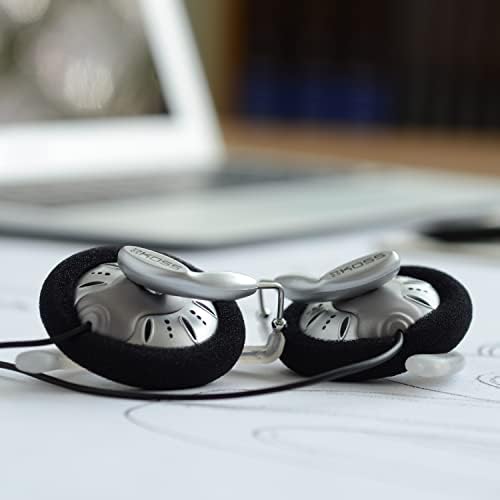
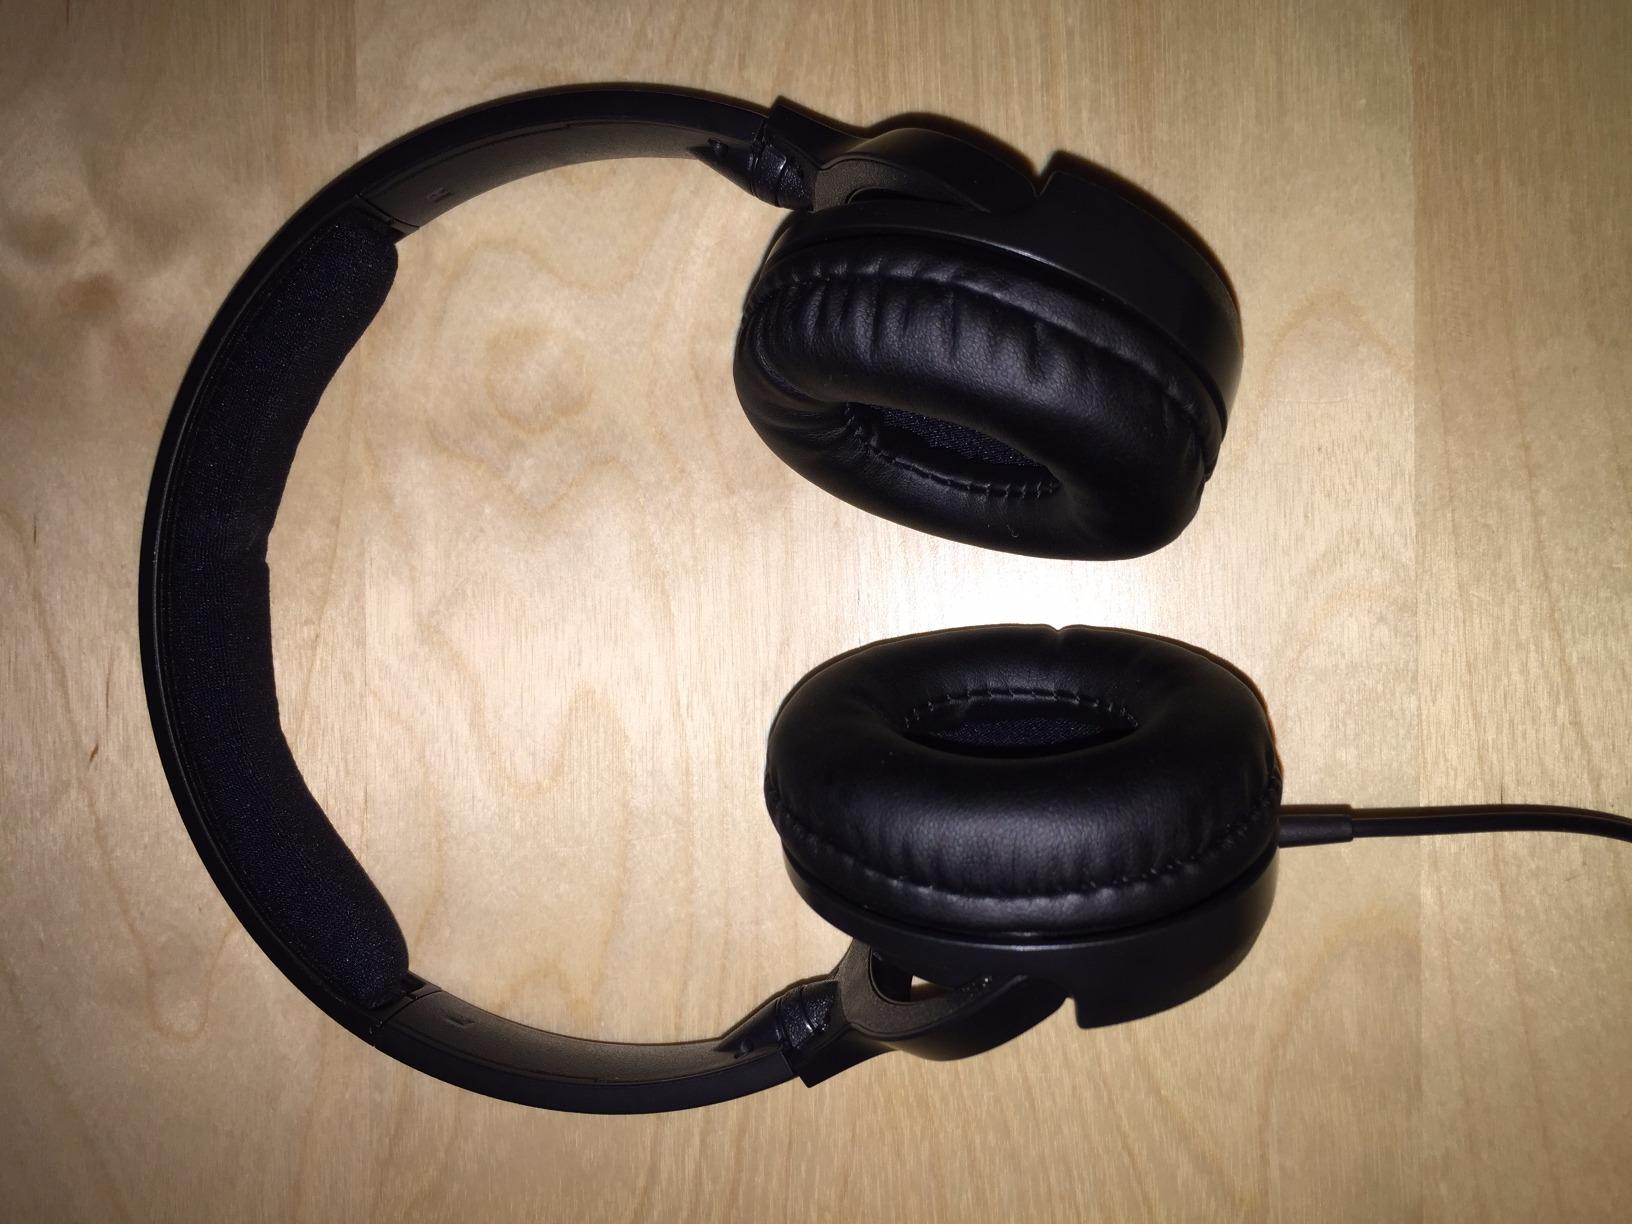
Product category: headphones
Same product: no